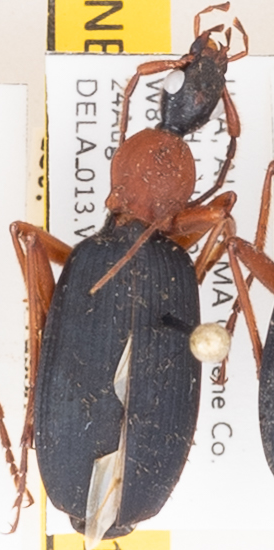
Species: Galerita bicolor
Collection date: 2021-08-24
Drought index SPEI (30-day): -0.06
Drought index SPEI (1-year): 1.064
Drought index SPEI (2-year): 2.09